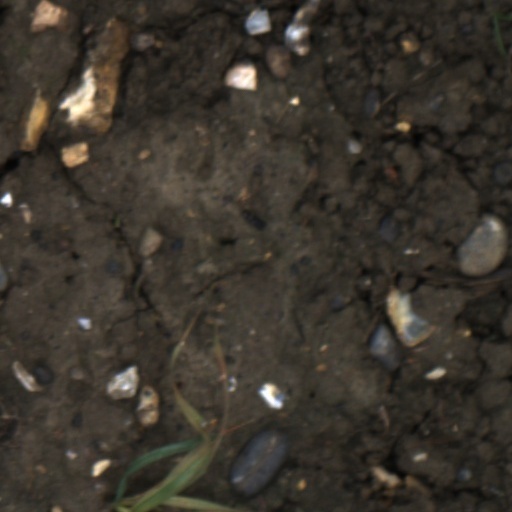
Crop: wheat